George W. Fithian

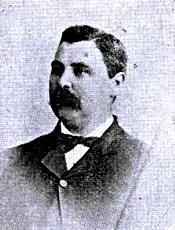

George Washington Fithian (July 4, 1854 – January 21, 1921) was a U.S. Representative from Illinois.